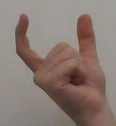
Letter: nun